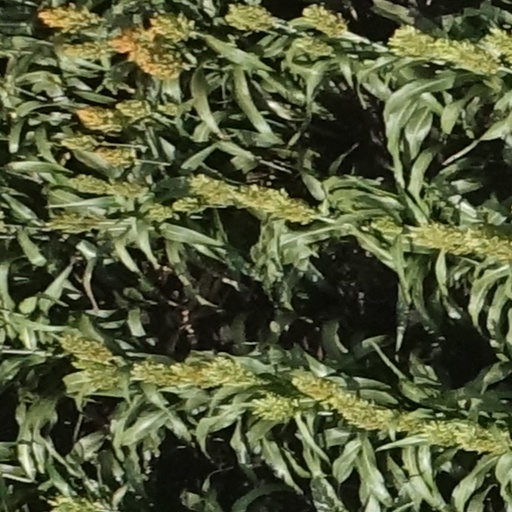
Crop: sorghum